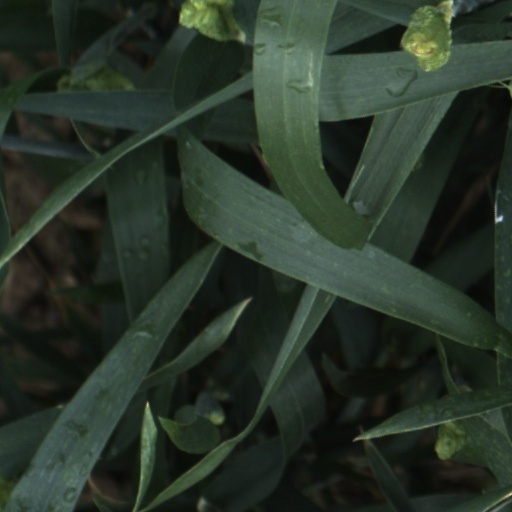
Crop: wheat